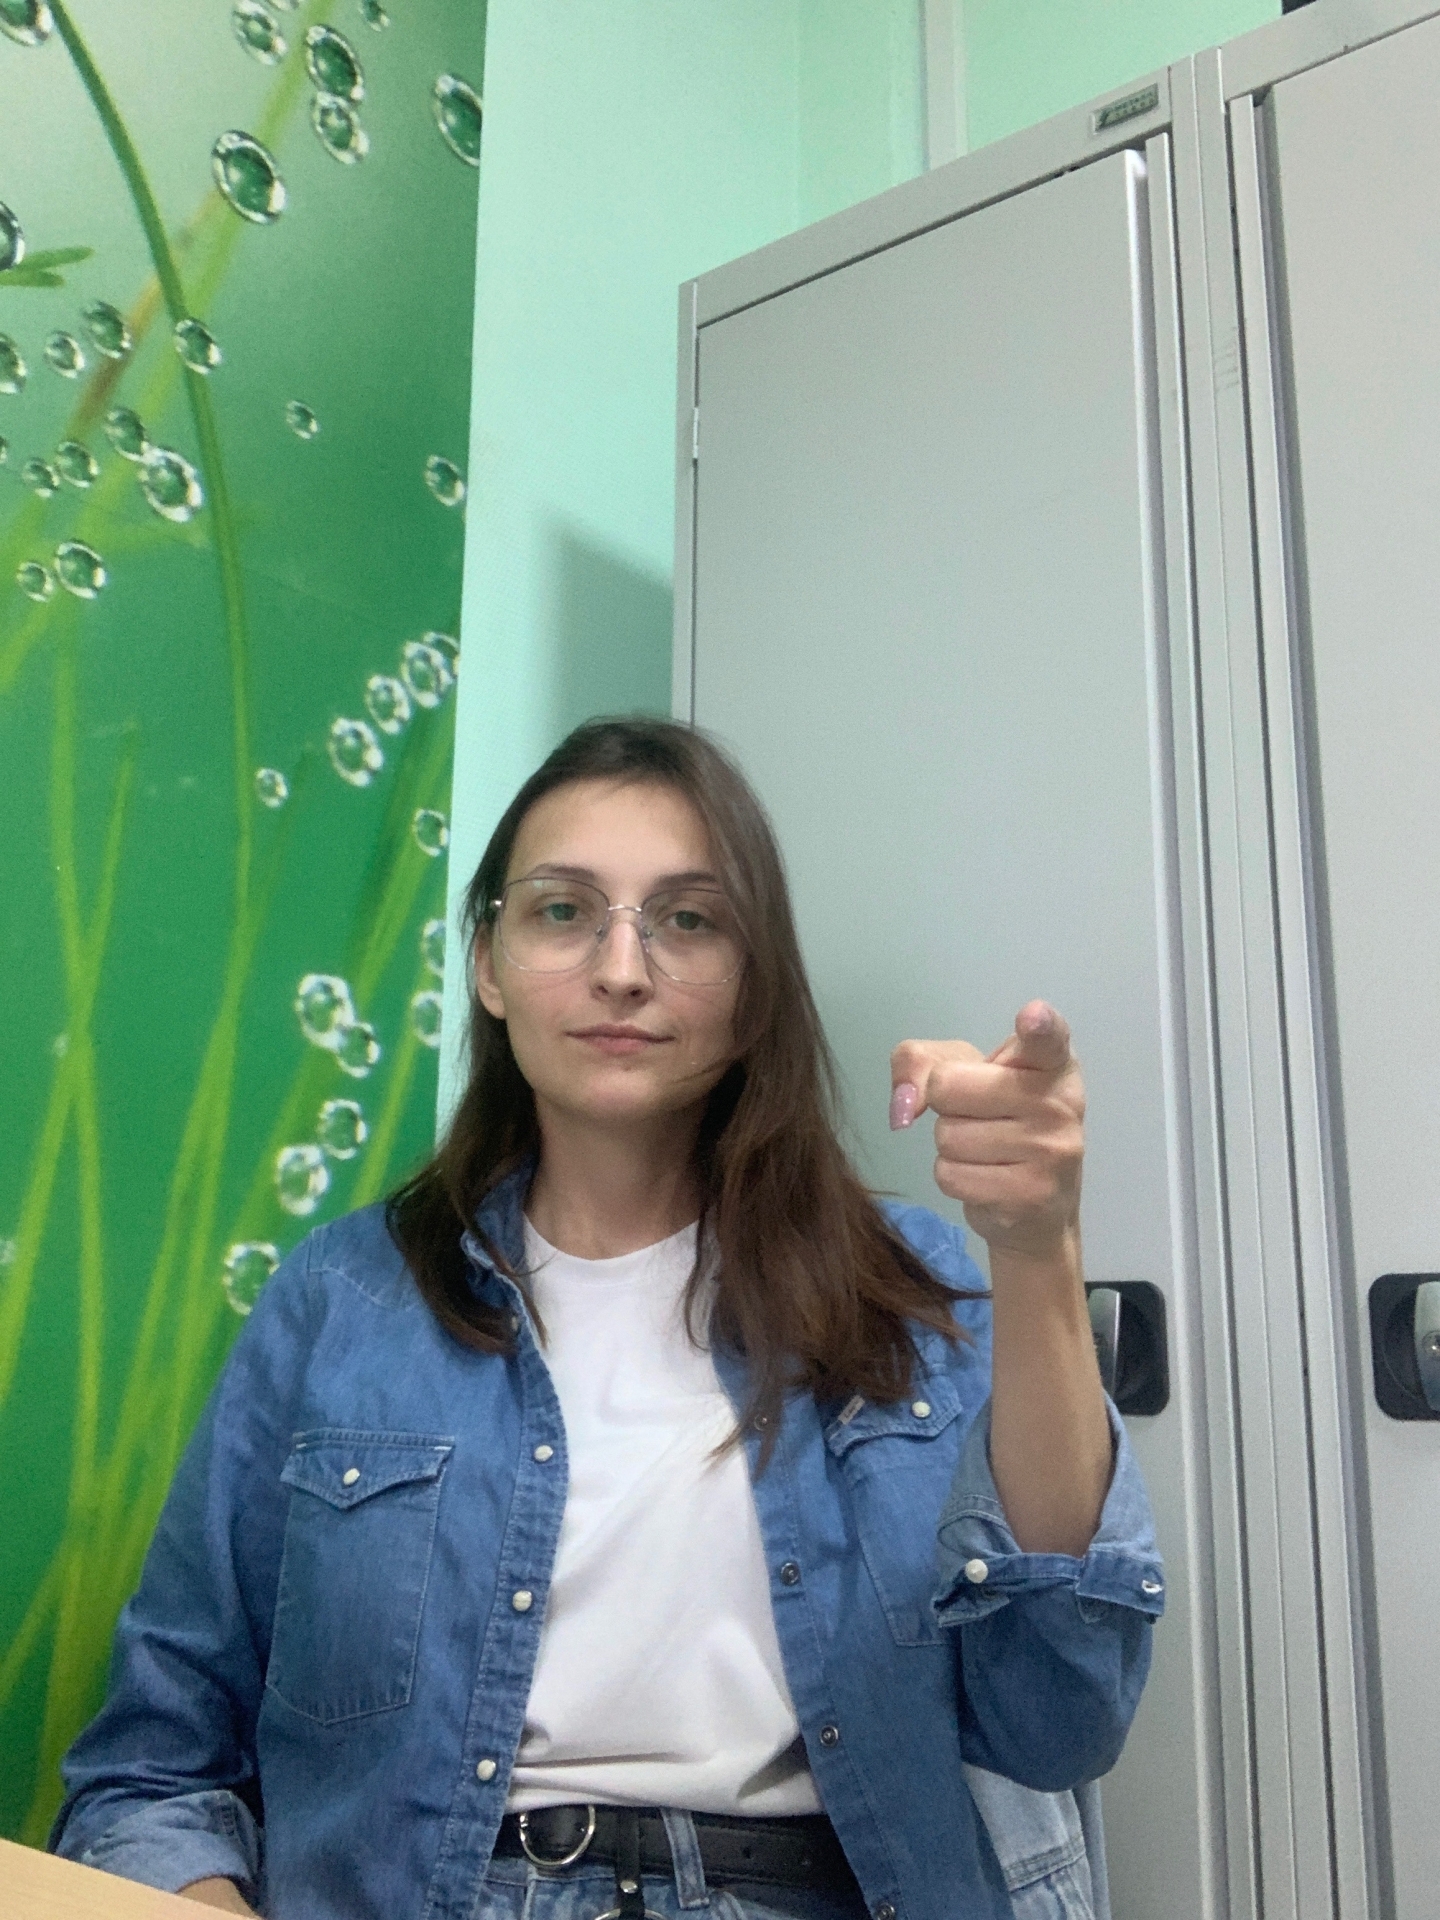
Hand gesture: point